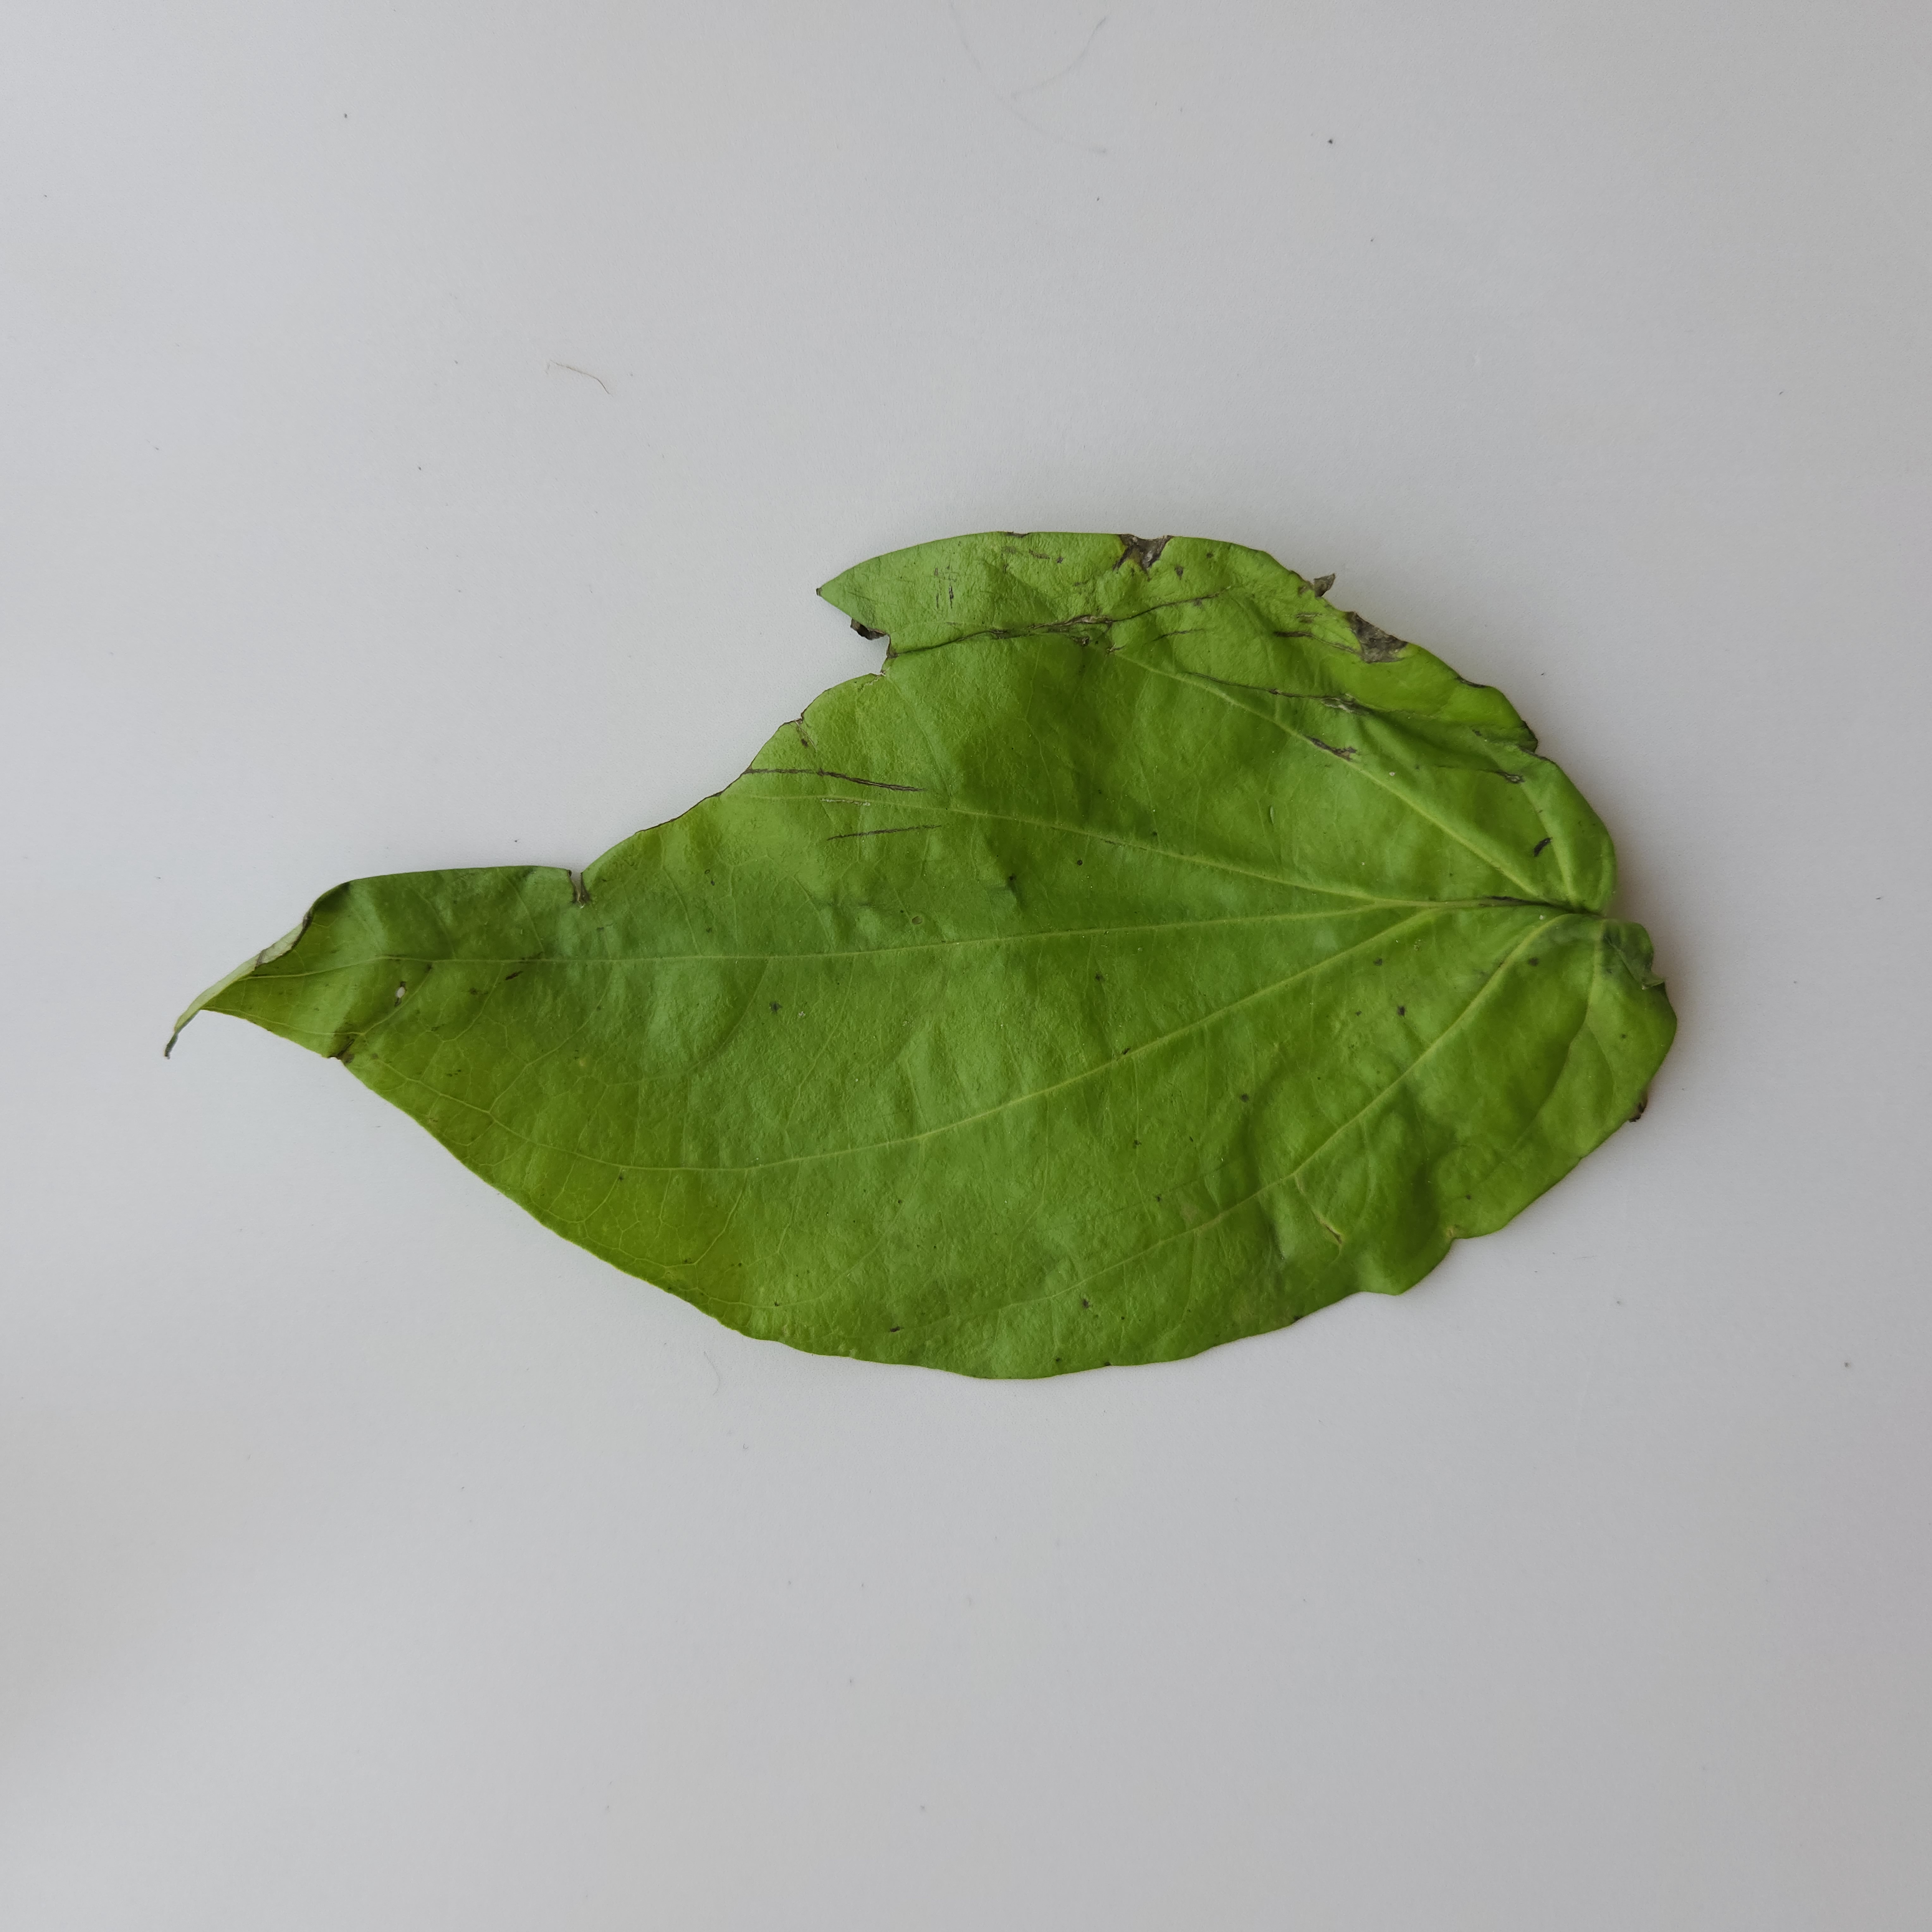
Label: Diseased